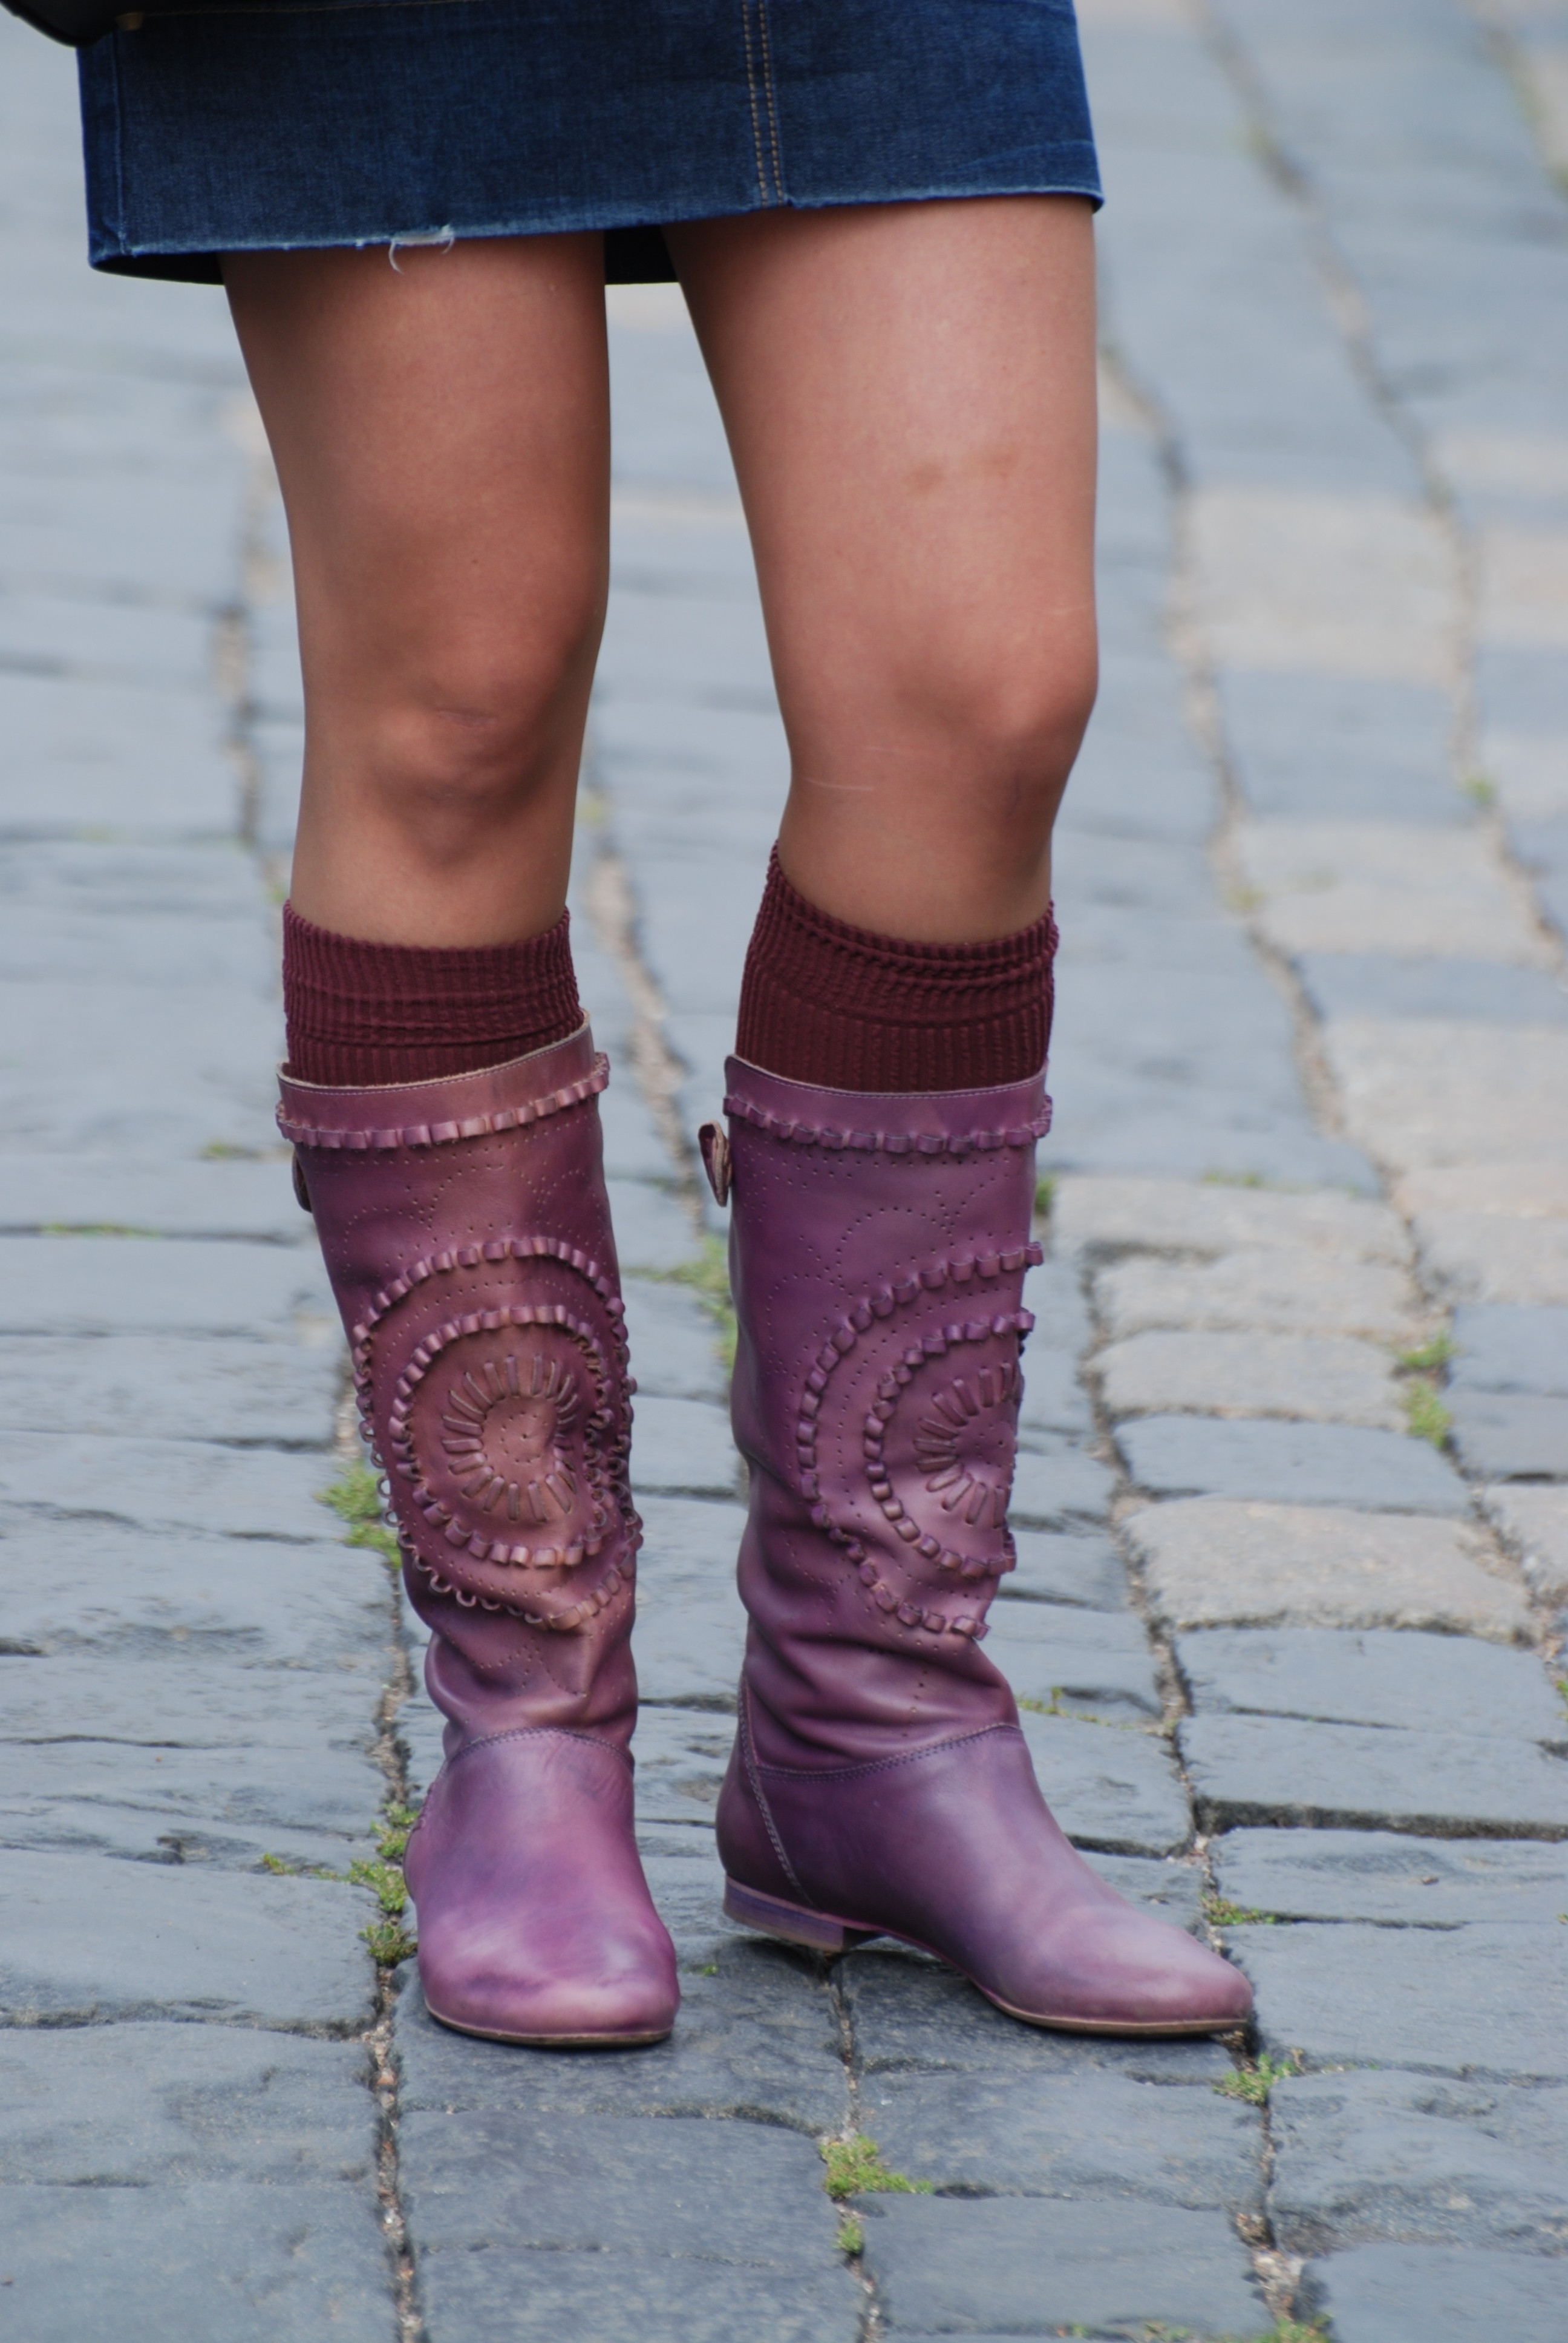
shoe, people, girl, woman, street, purple, boot, leg, pattern, spring, color, fashion, blue, nikon, lady, pink, human body, candid, girls, sneakers, thigh, footwear, moscow, russia, d80, moskau, nikond80, moscou, high heeled footwear, outdoor shoe